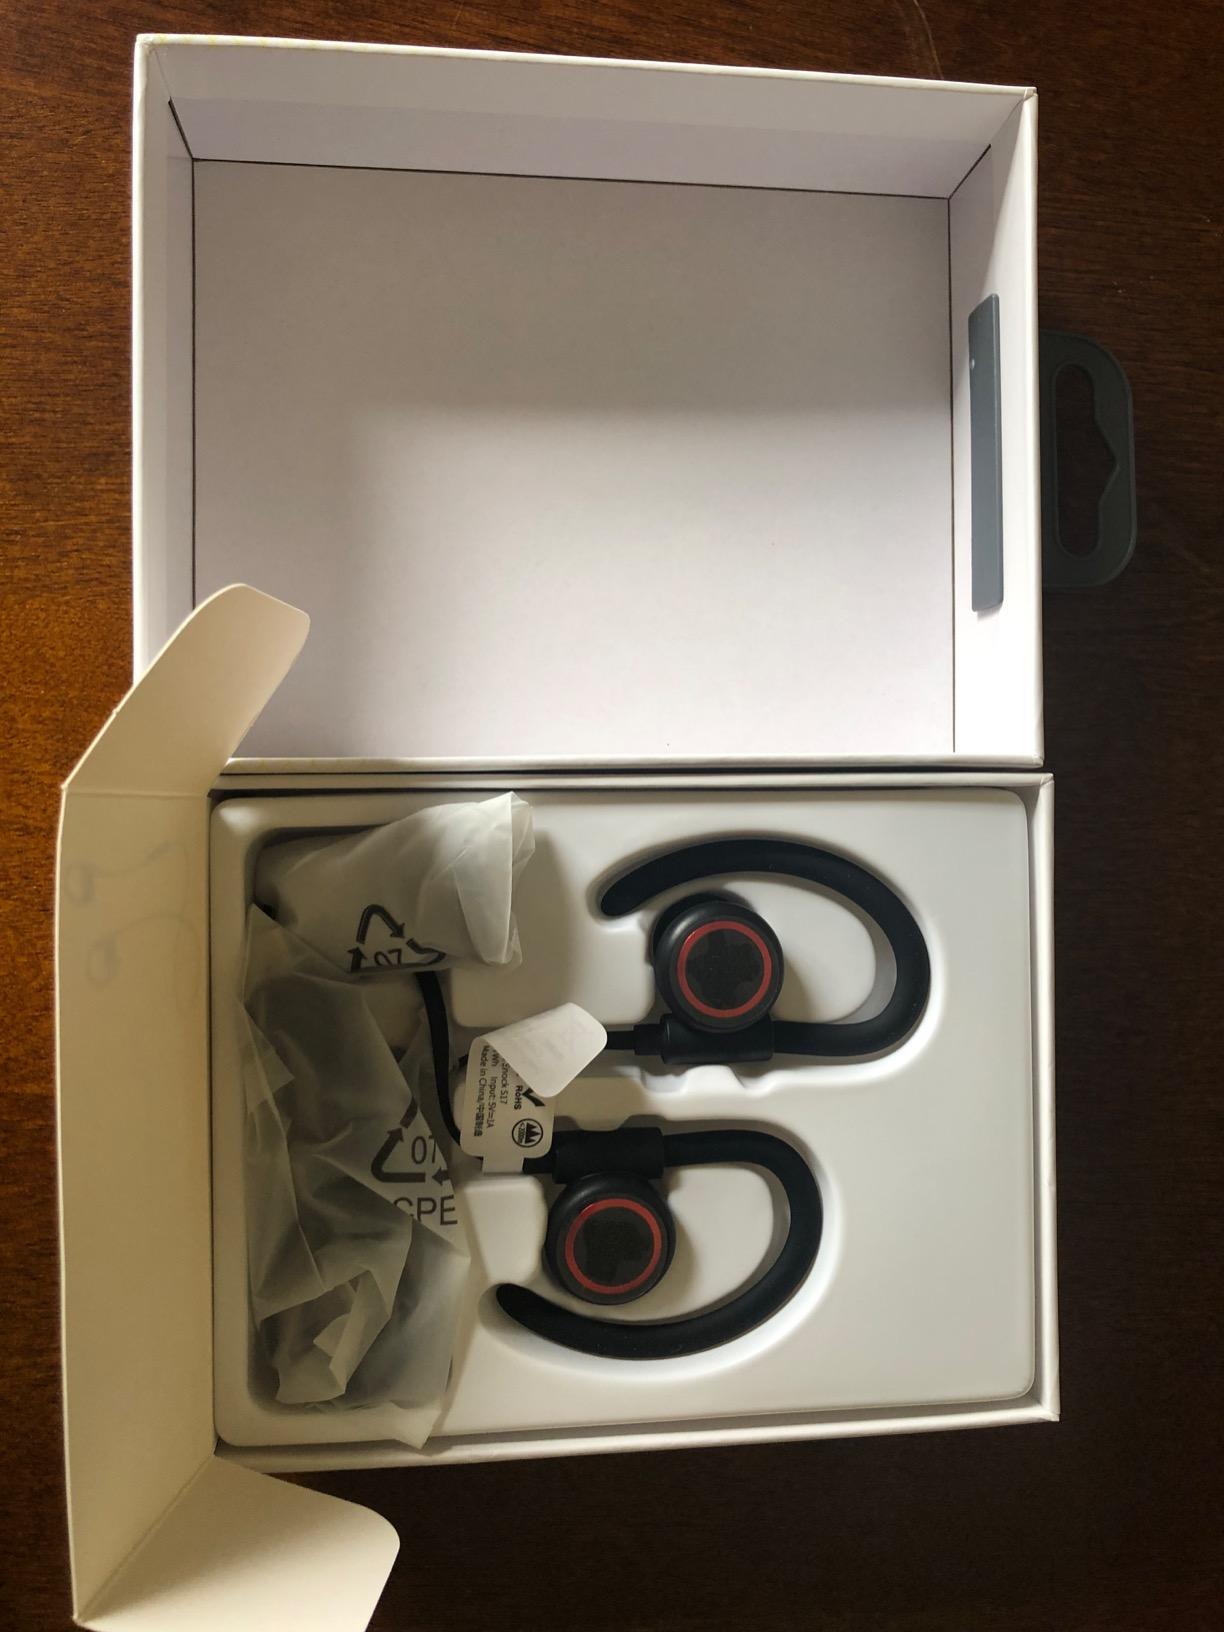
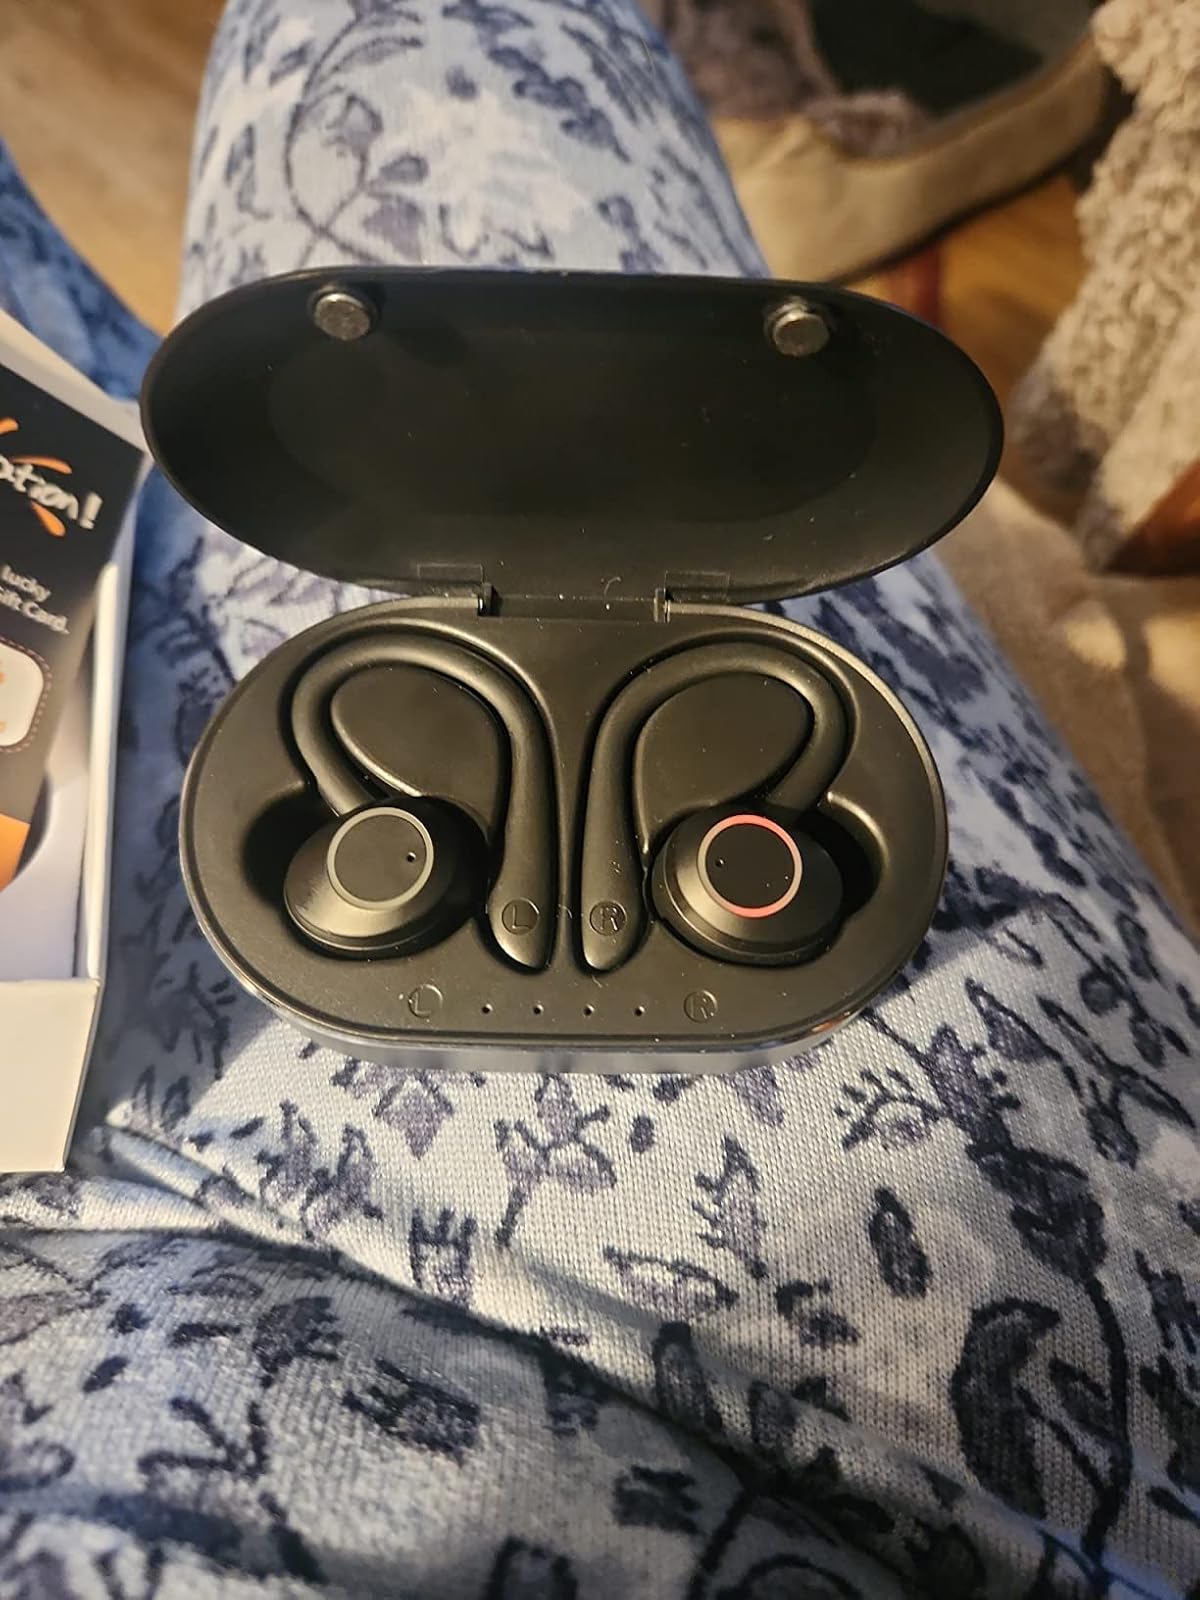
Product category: earbuds
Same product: no